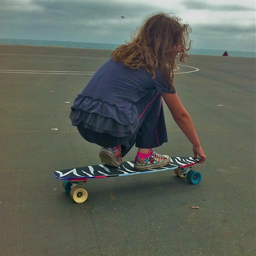
girl on a plastic skateboard